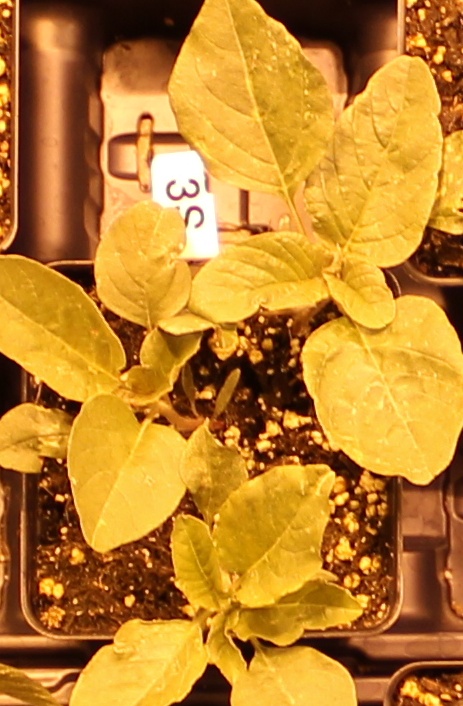
Label: Redroot Pigweed